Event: Nepal Earthquake
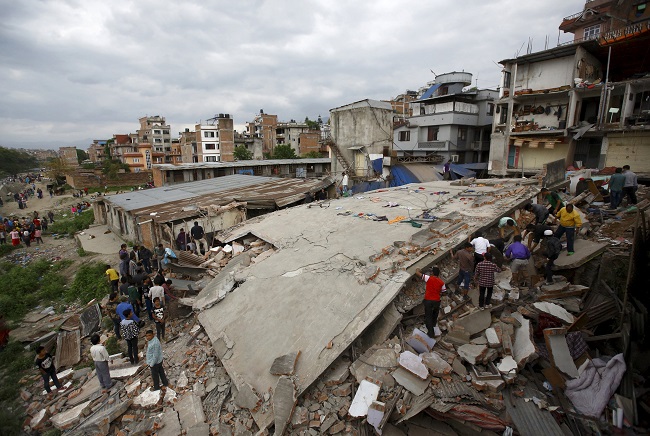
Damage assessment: damage